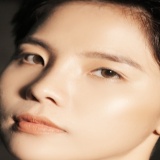
ca sĩ Vũ Cát Tường